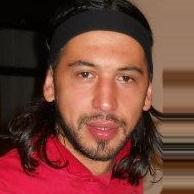
Age: 26